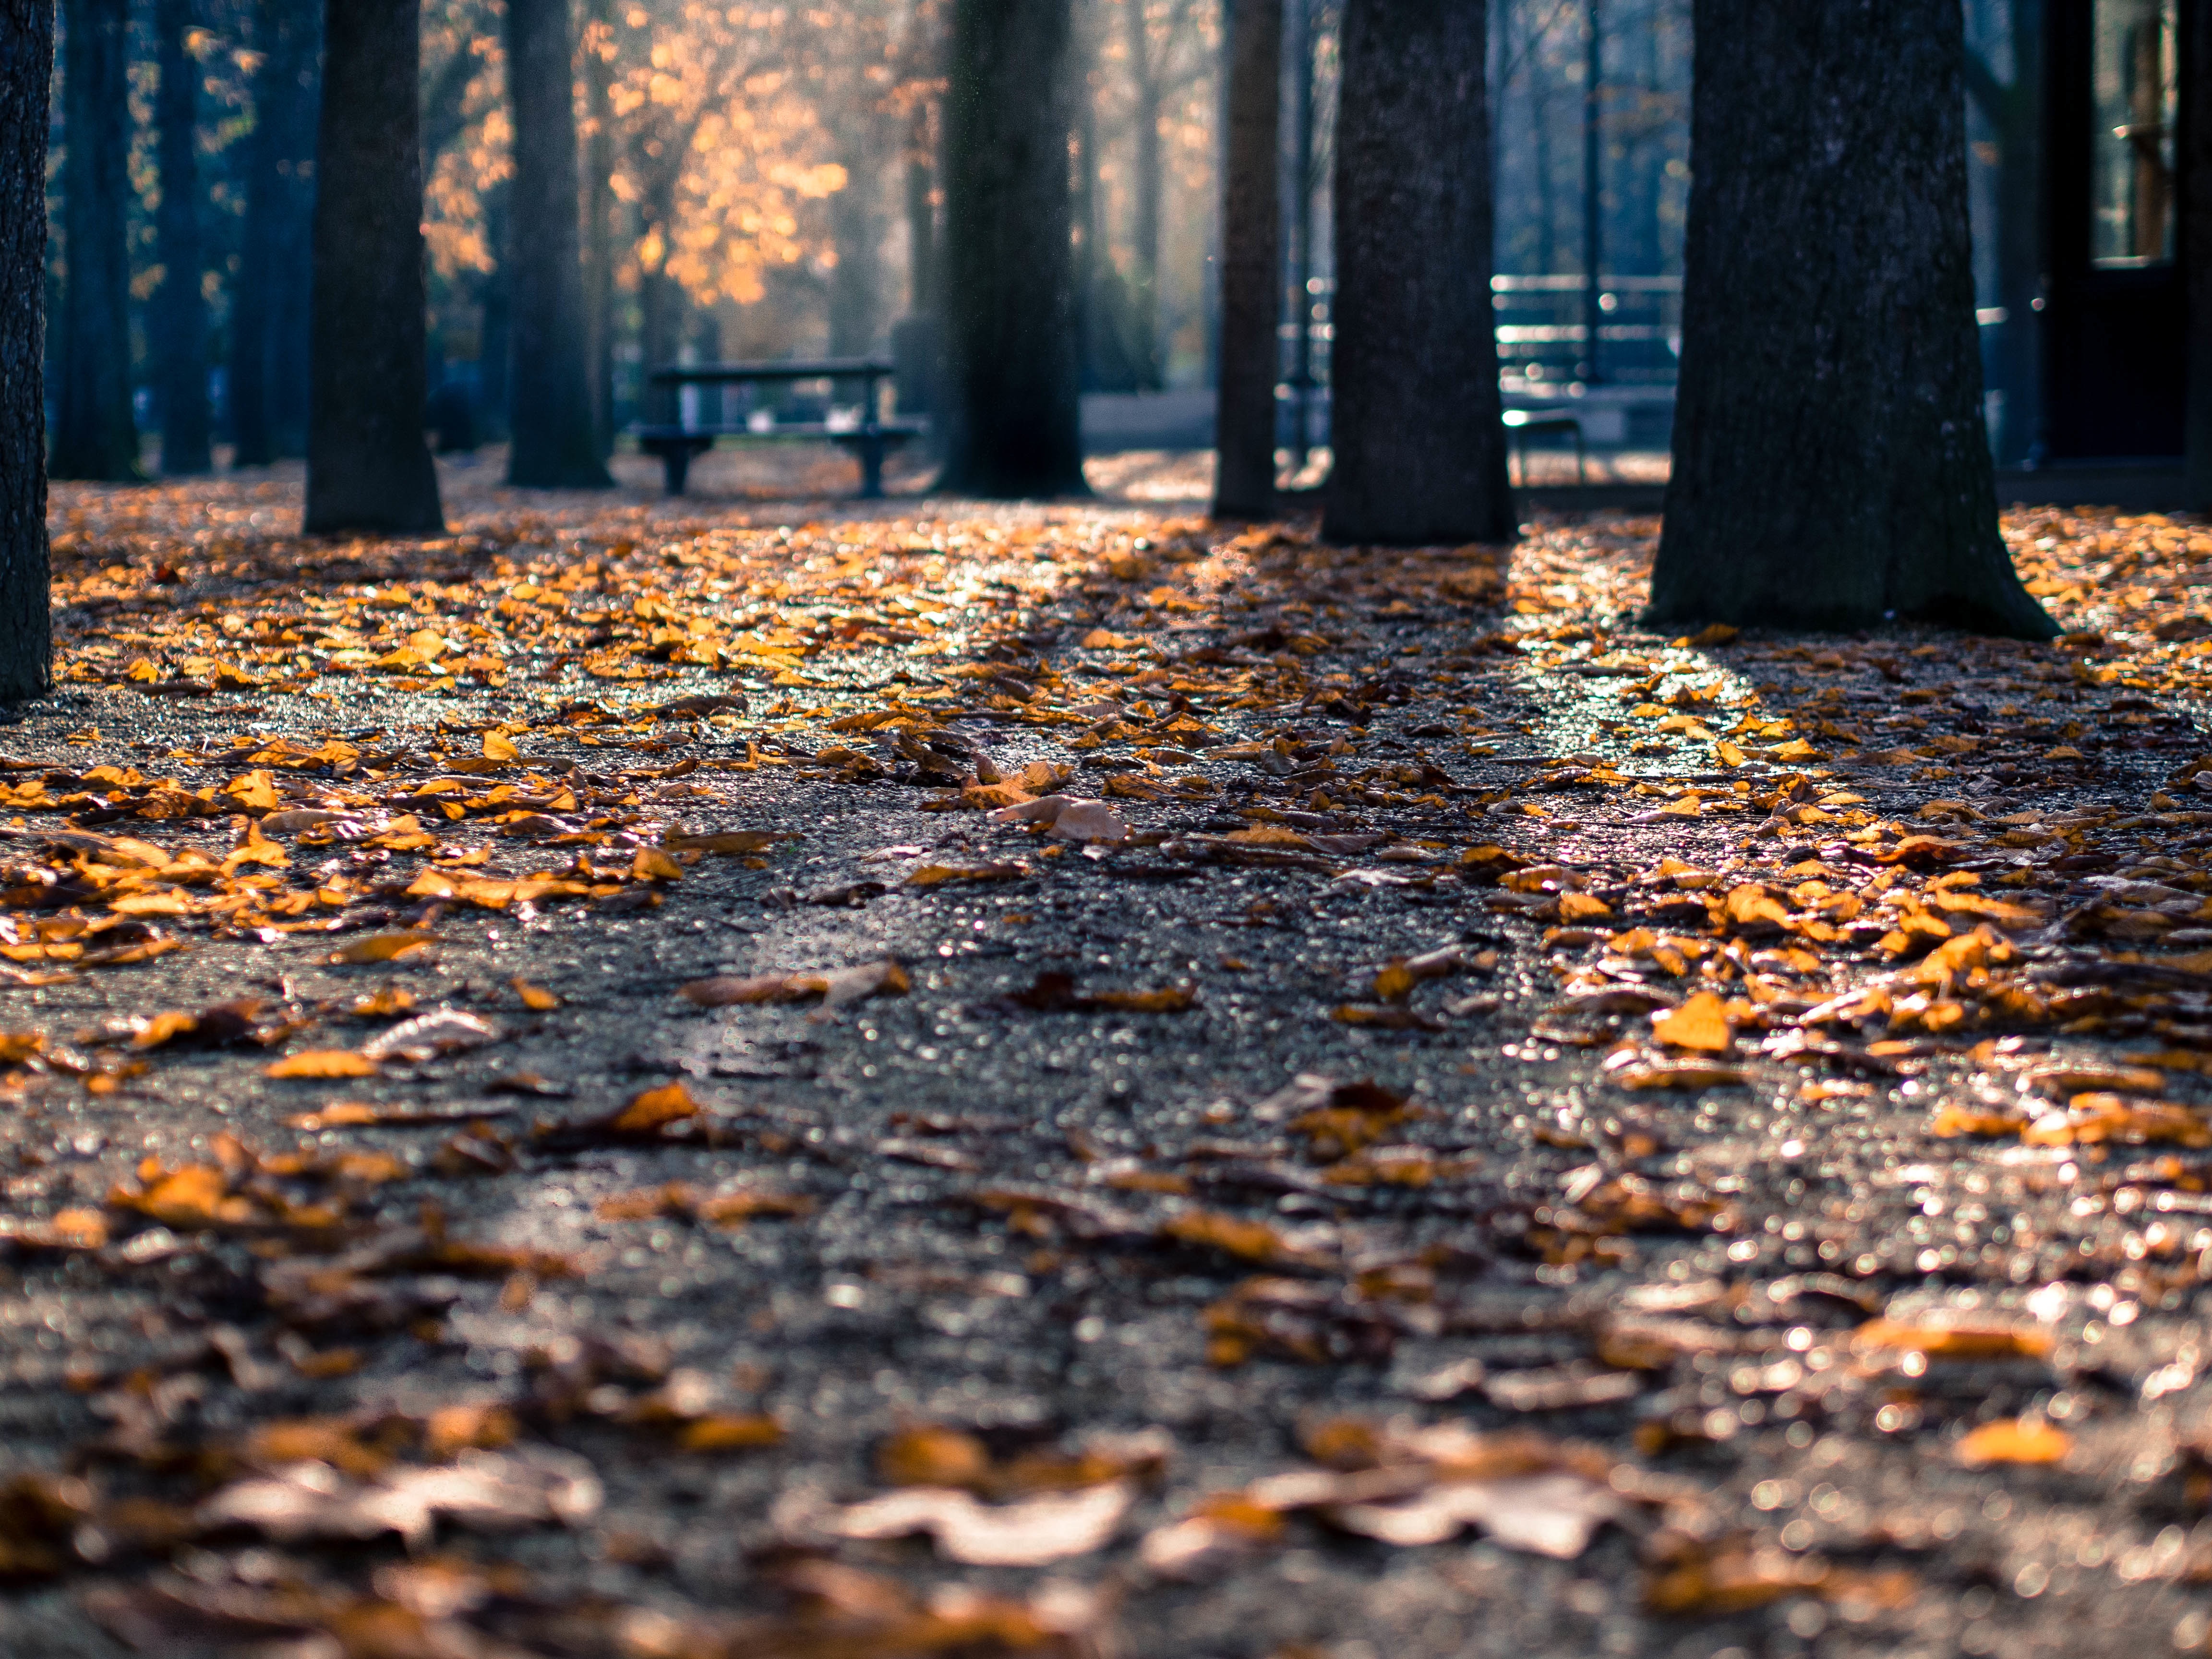
tree, nature, forest, plant, wood, ground, sunlight, morning, texture, leaf, fall, evening, reflection, autumn, park, weather, soil, season, trees, leaves, woodland, habitat, road surface, woody plant